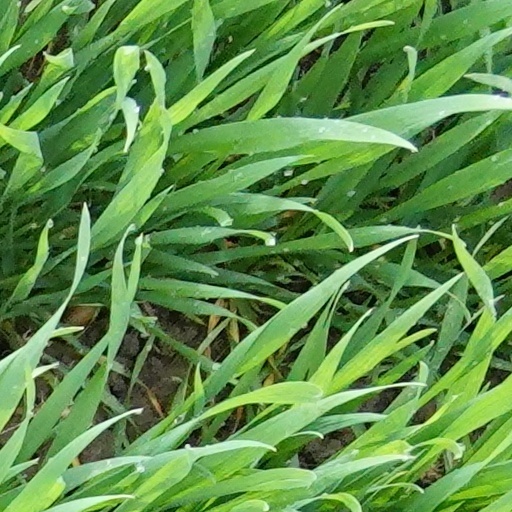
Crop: wheat